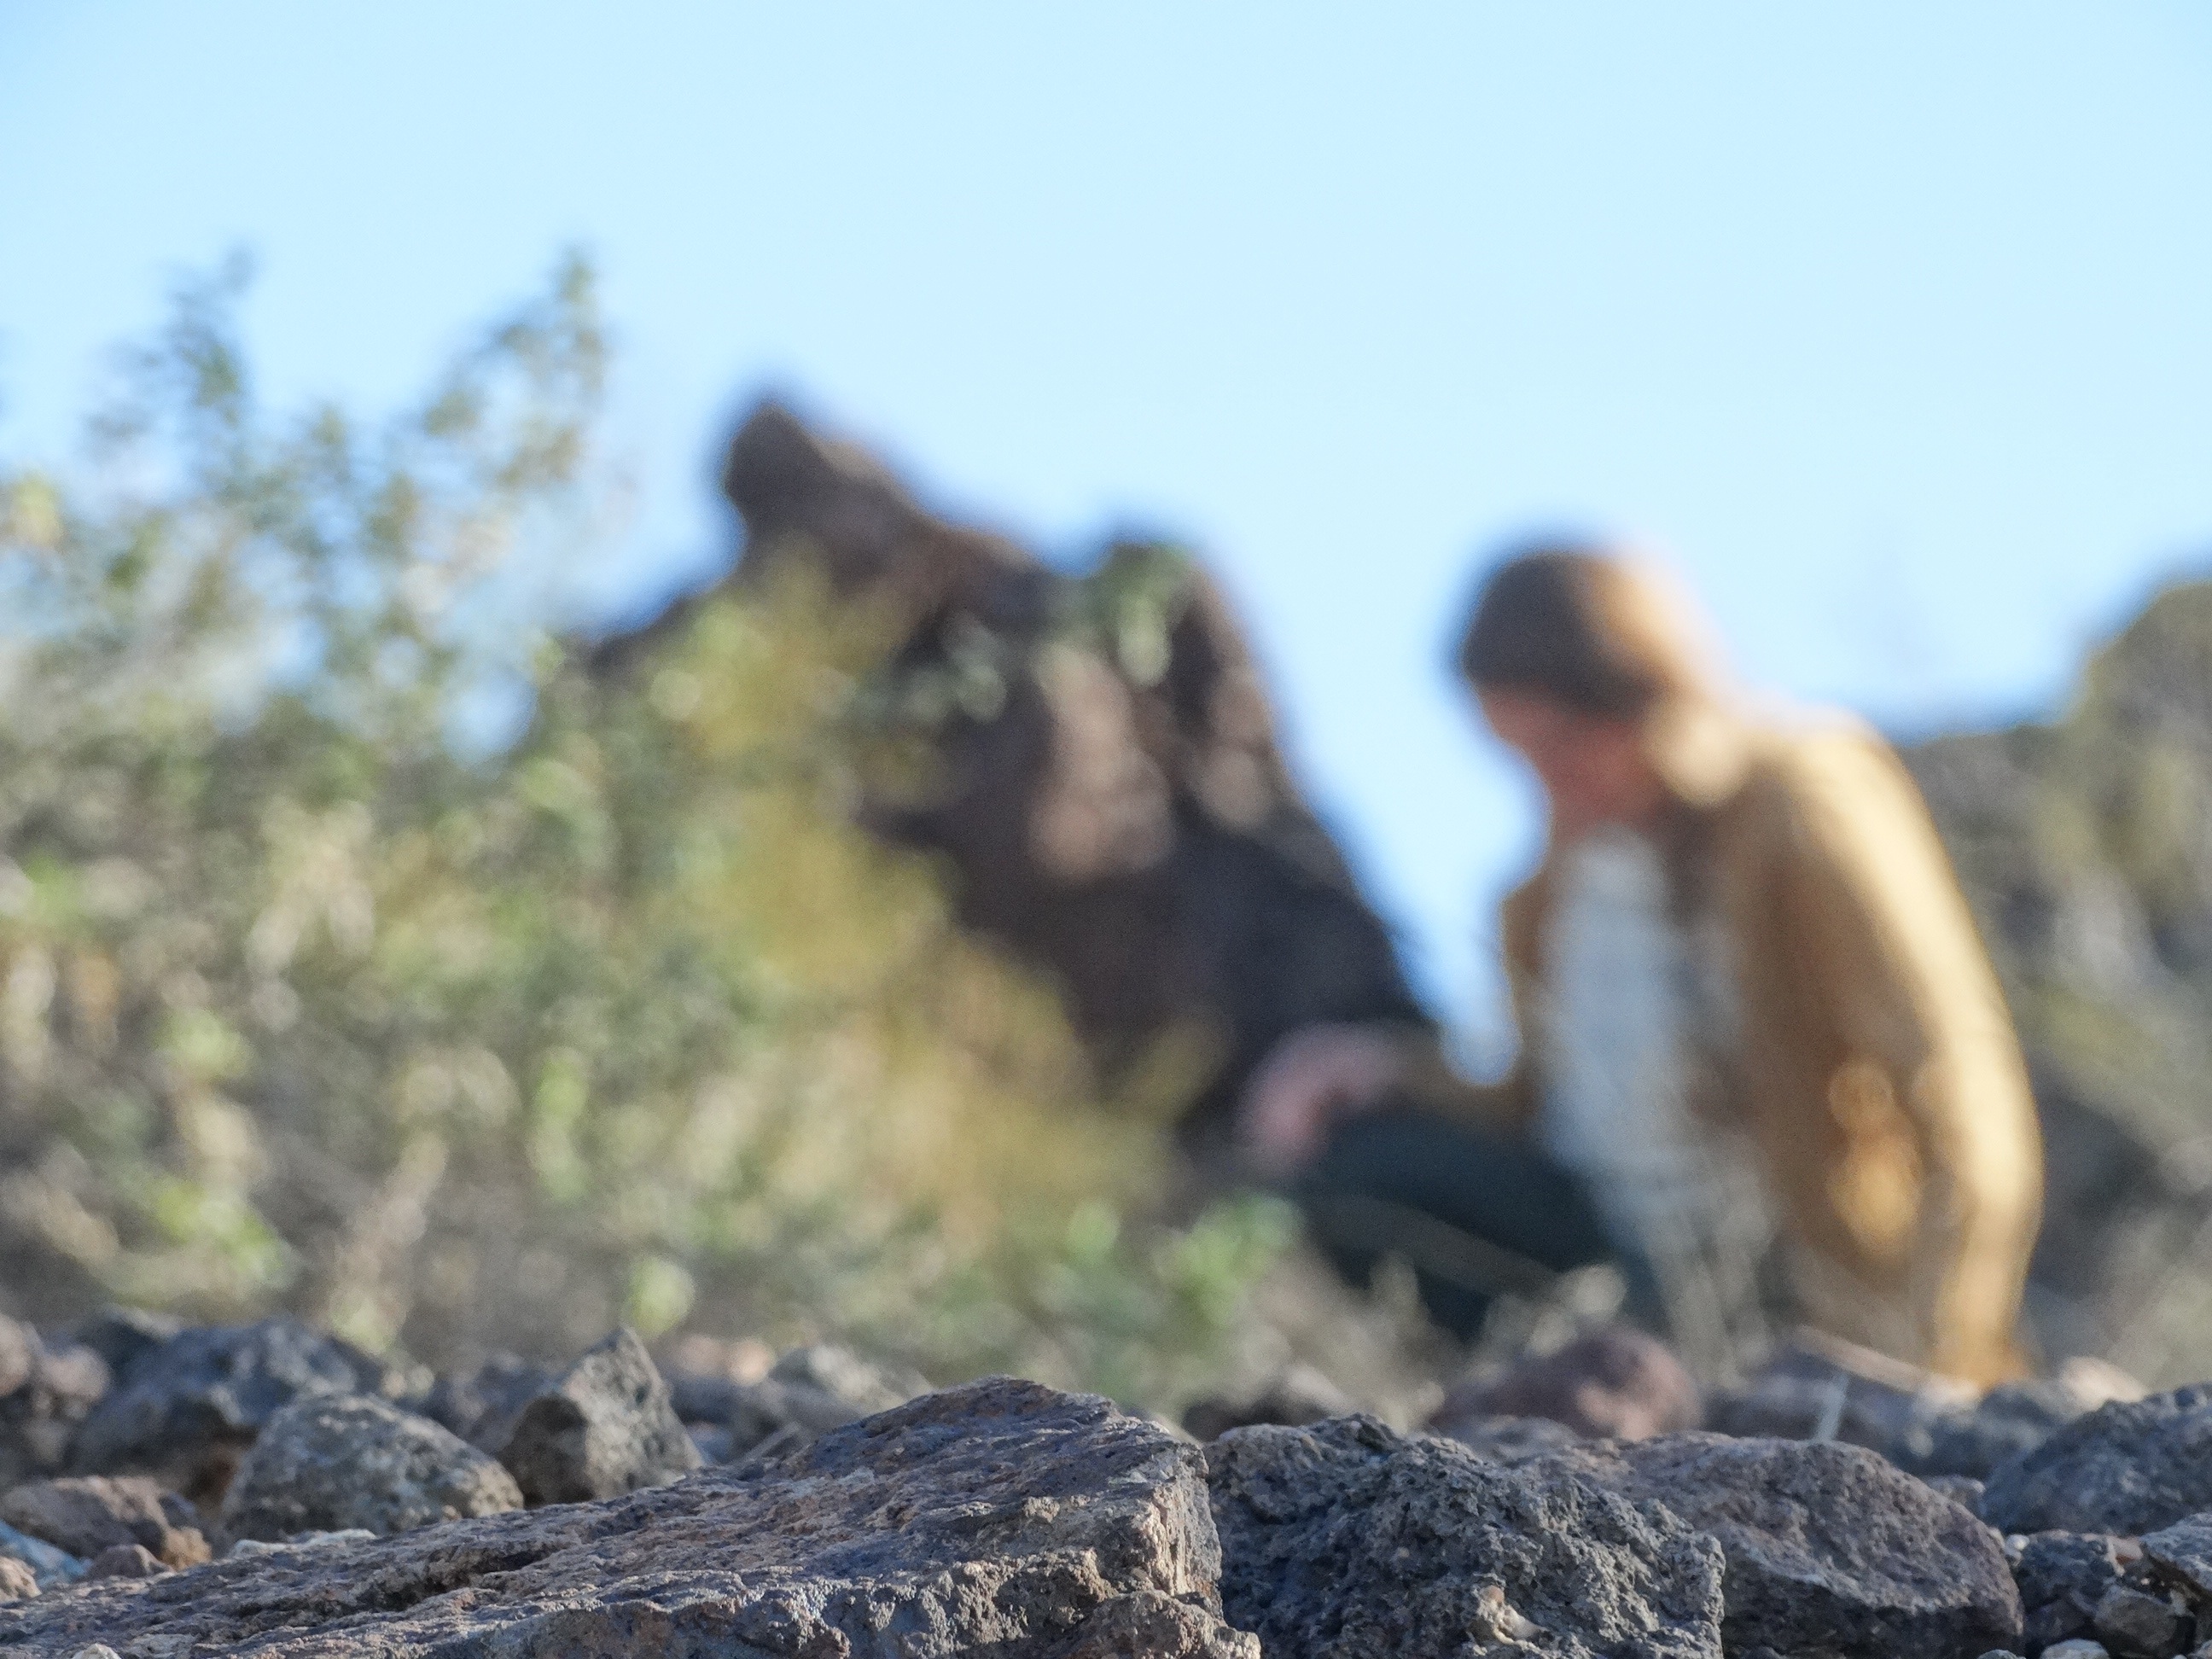
sea, coast, tree, nature, sand, rock, wilderness, mountain, adventure, geology